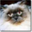
Label: cat